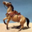
Label: horse